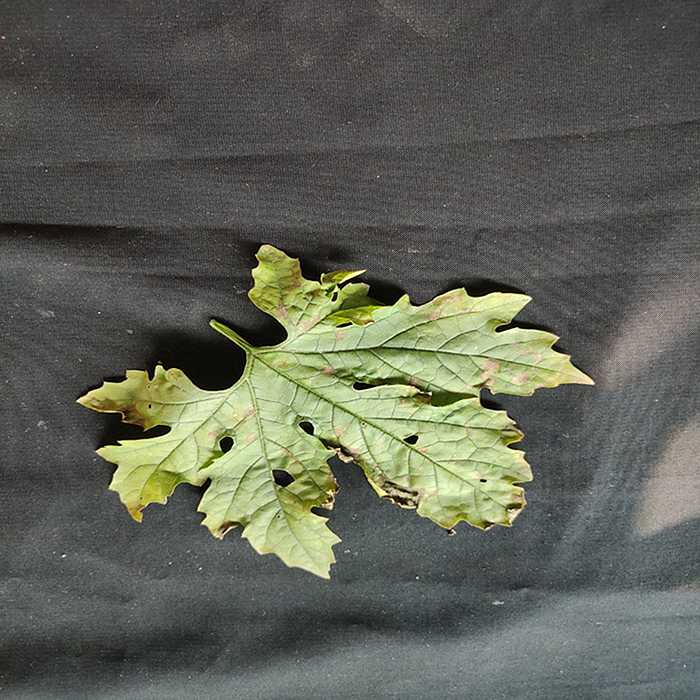
Plant: Bitter Gourd
Label: Downey mildew